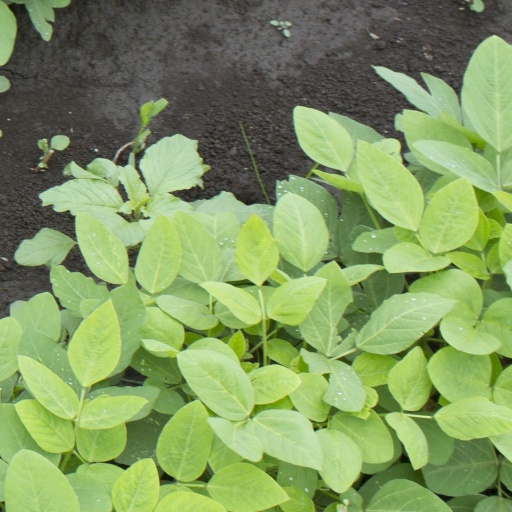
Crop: soybean